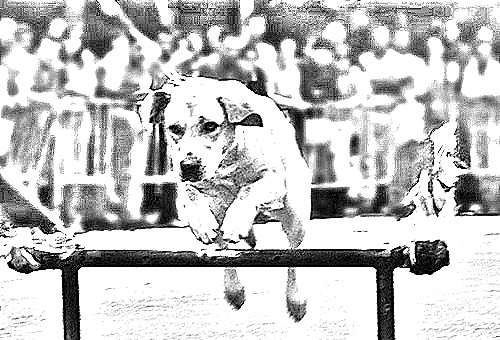
Portrait style: Sketch Portrait